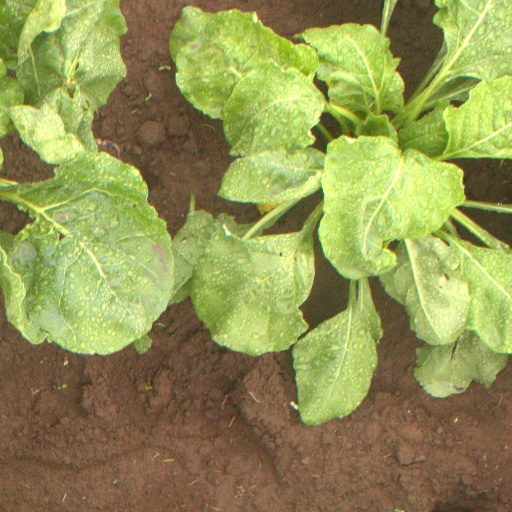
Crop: sugar beet